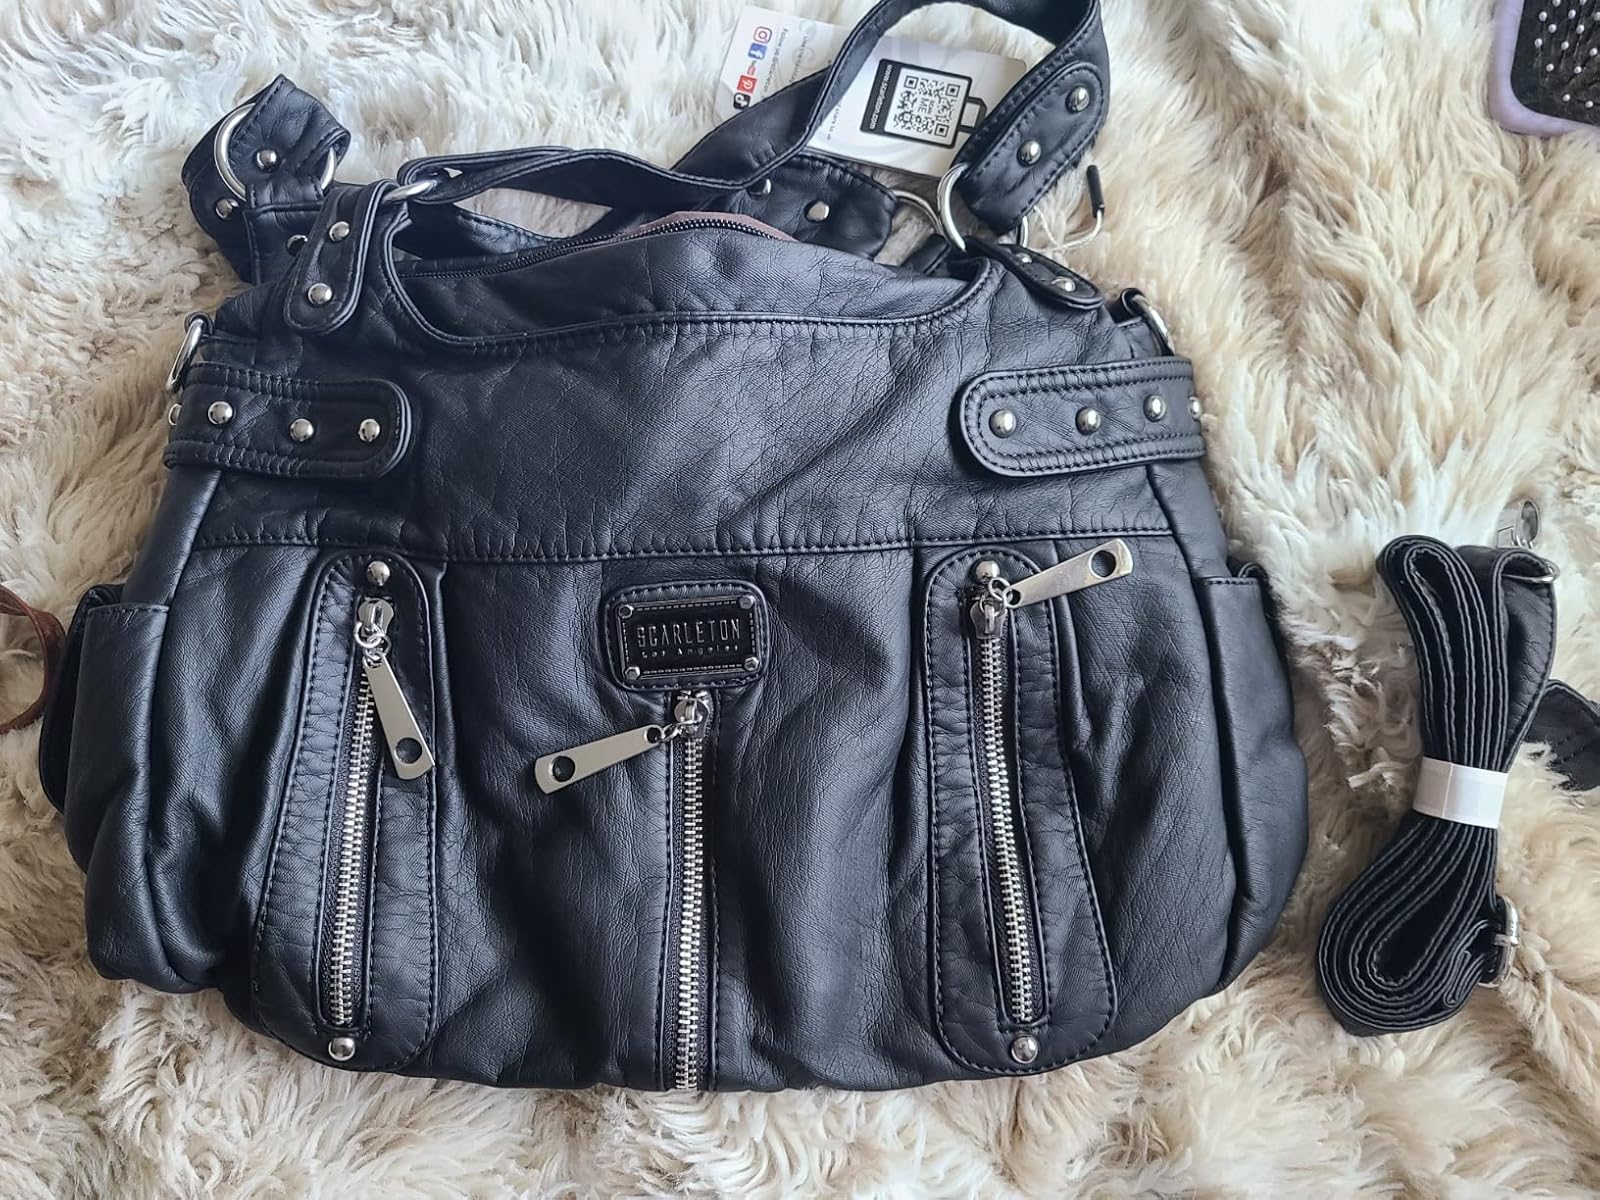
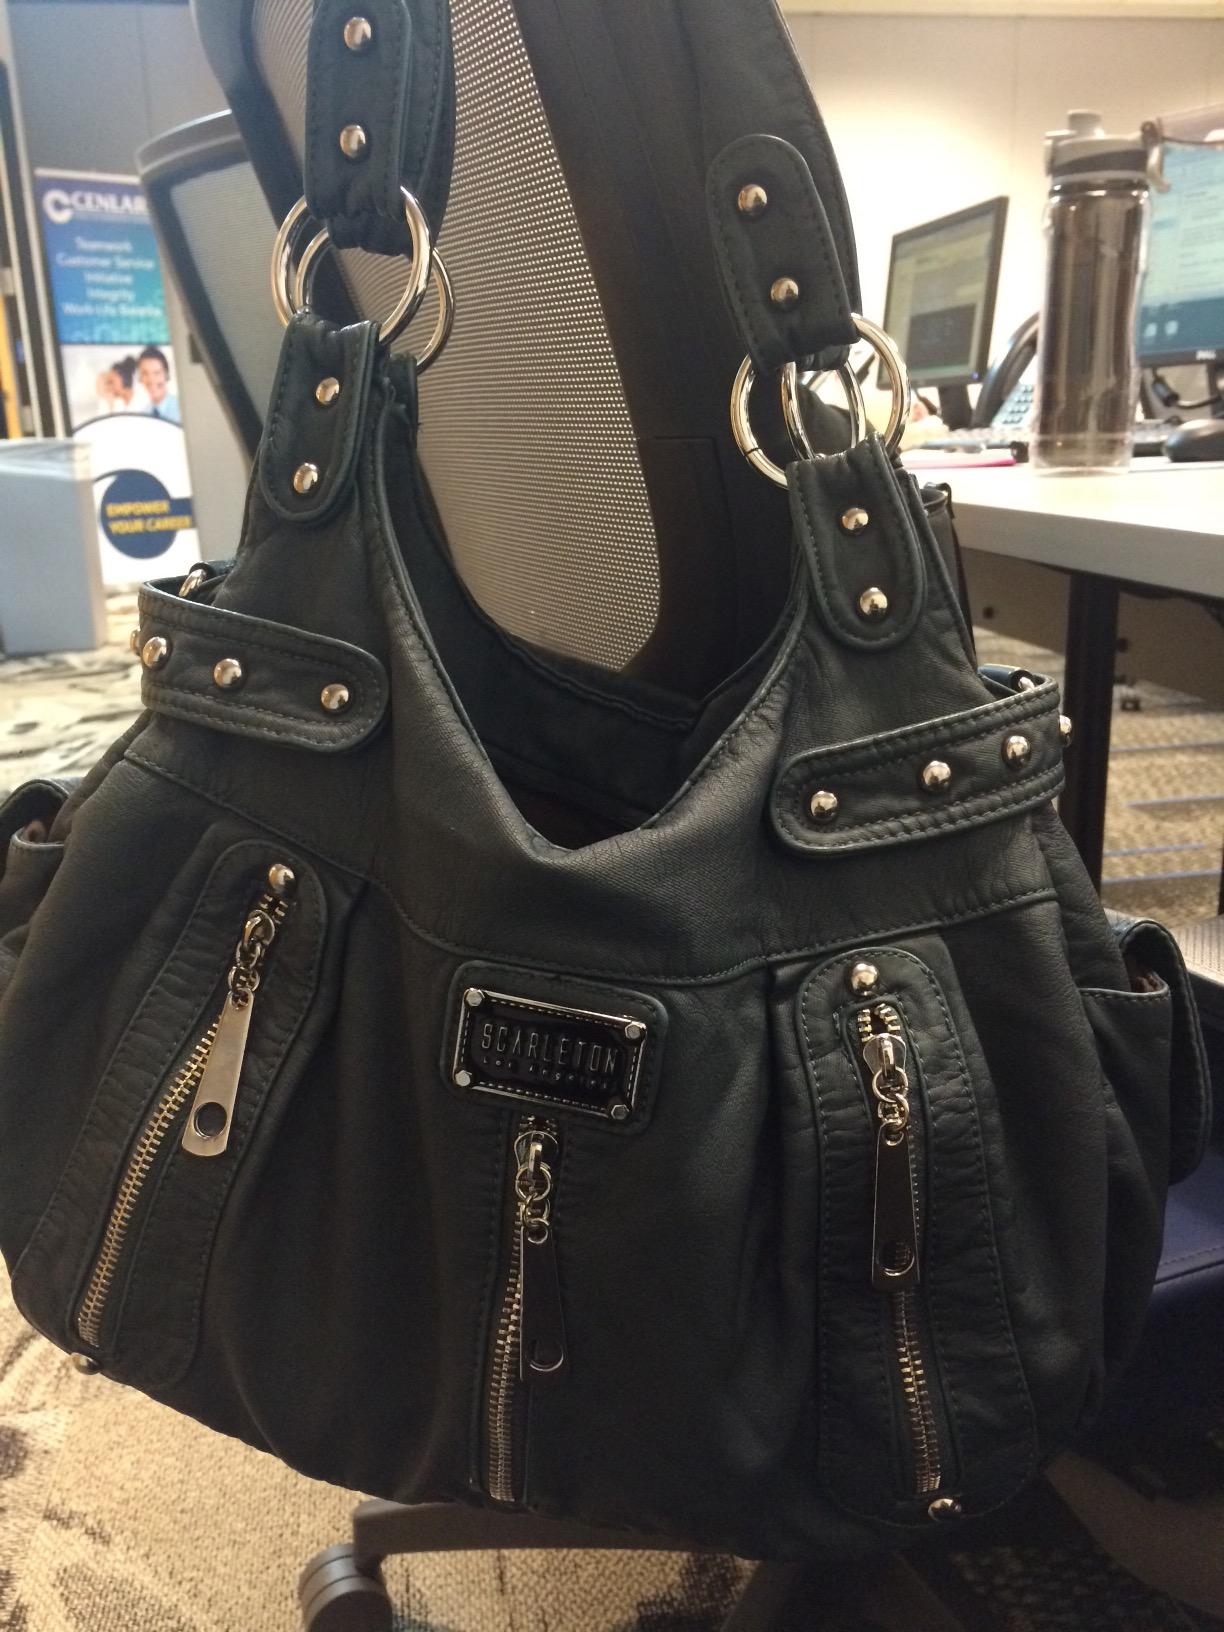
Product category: accessories_handbag
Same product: no